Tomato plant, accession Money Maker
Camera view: bottom (45 deg); turntable rotation: 120 degrees
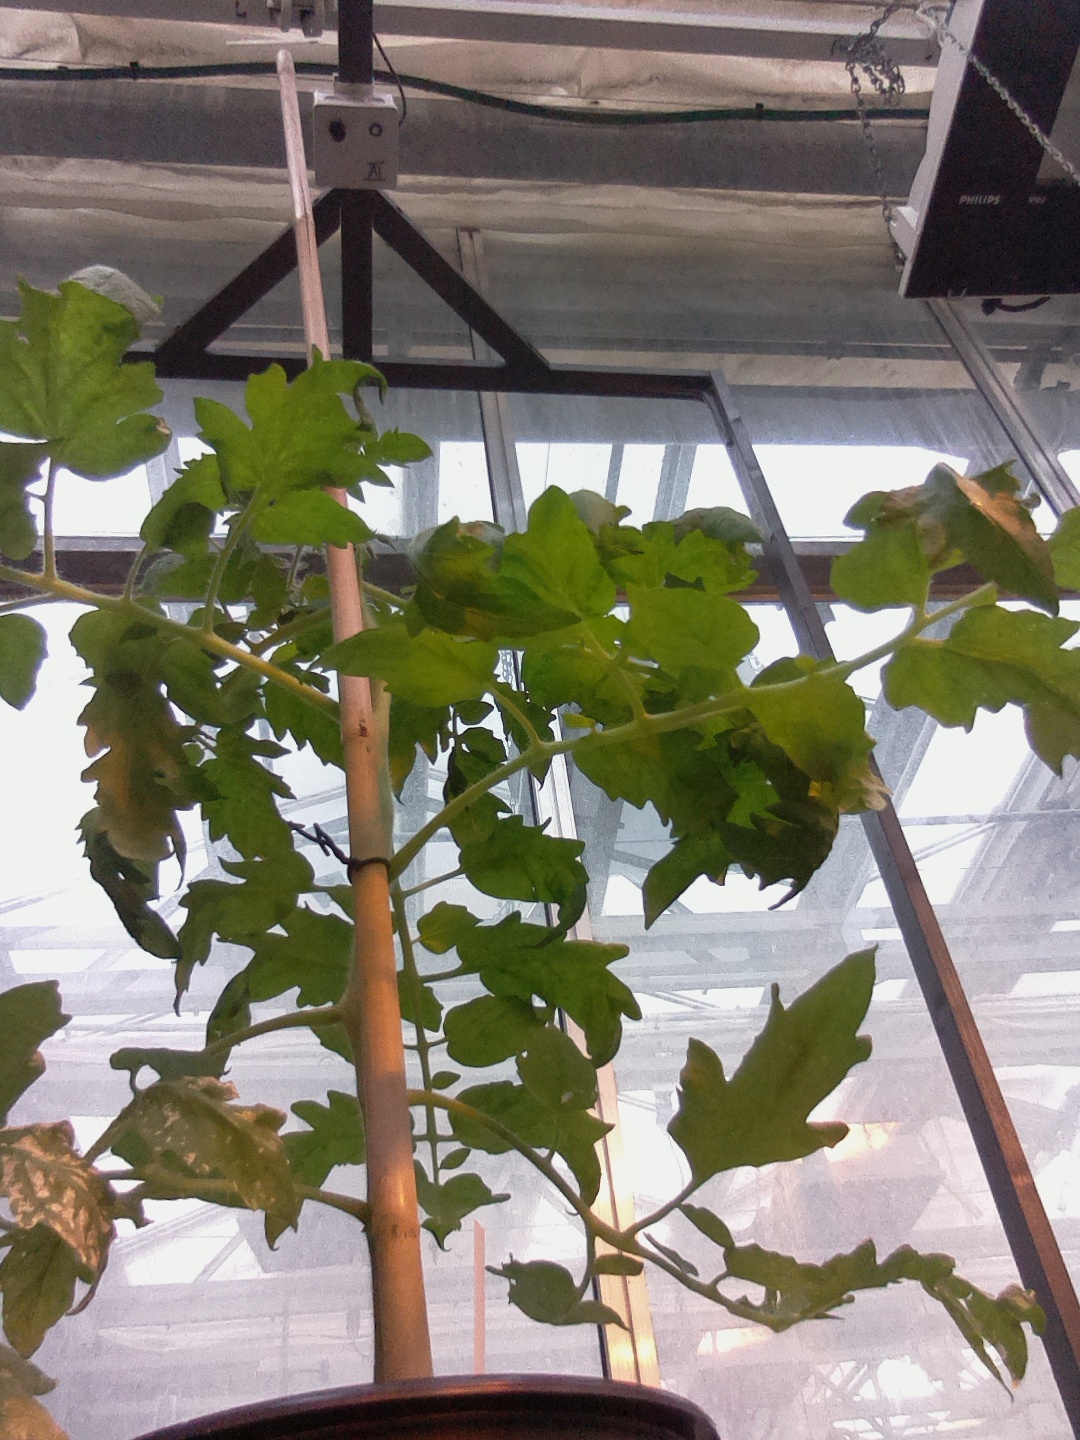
BBCH growth stage 60: First flowers open